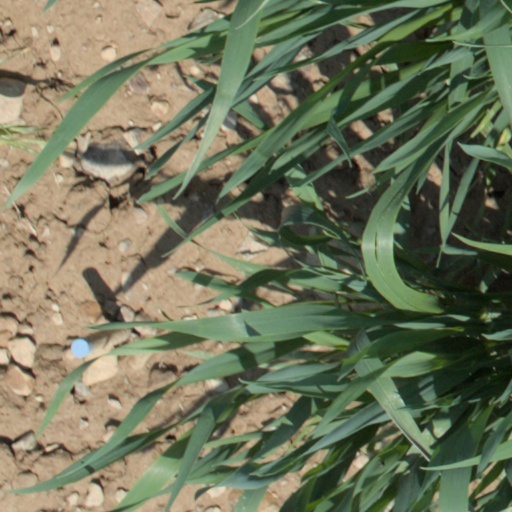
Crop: wheat